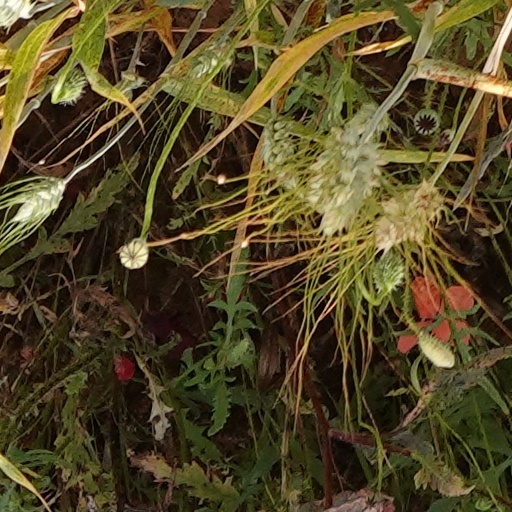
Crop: wheat